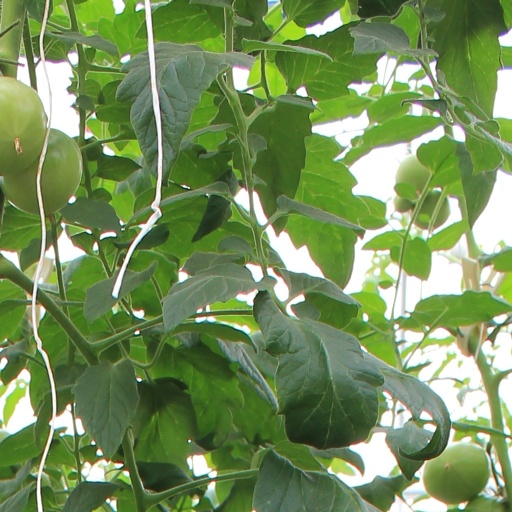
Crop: tomato